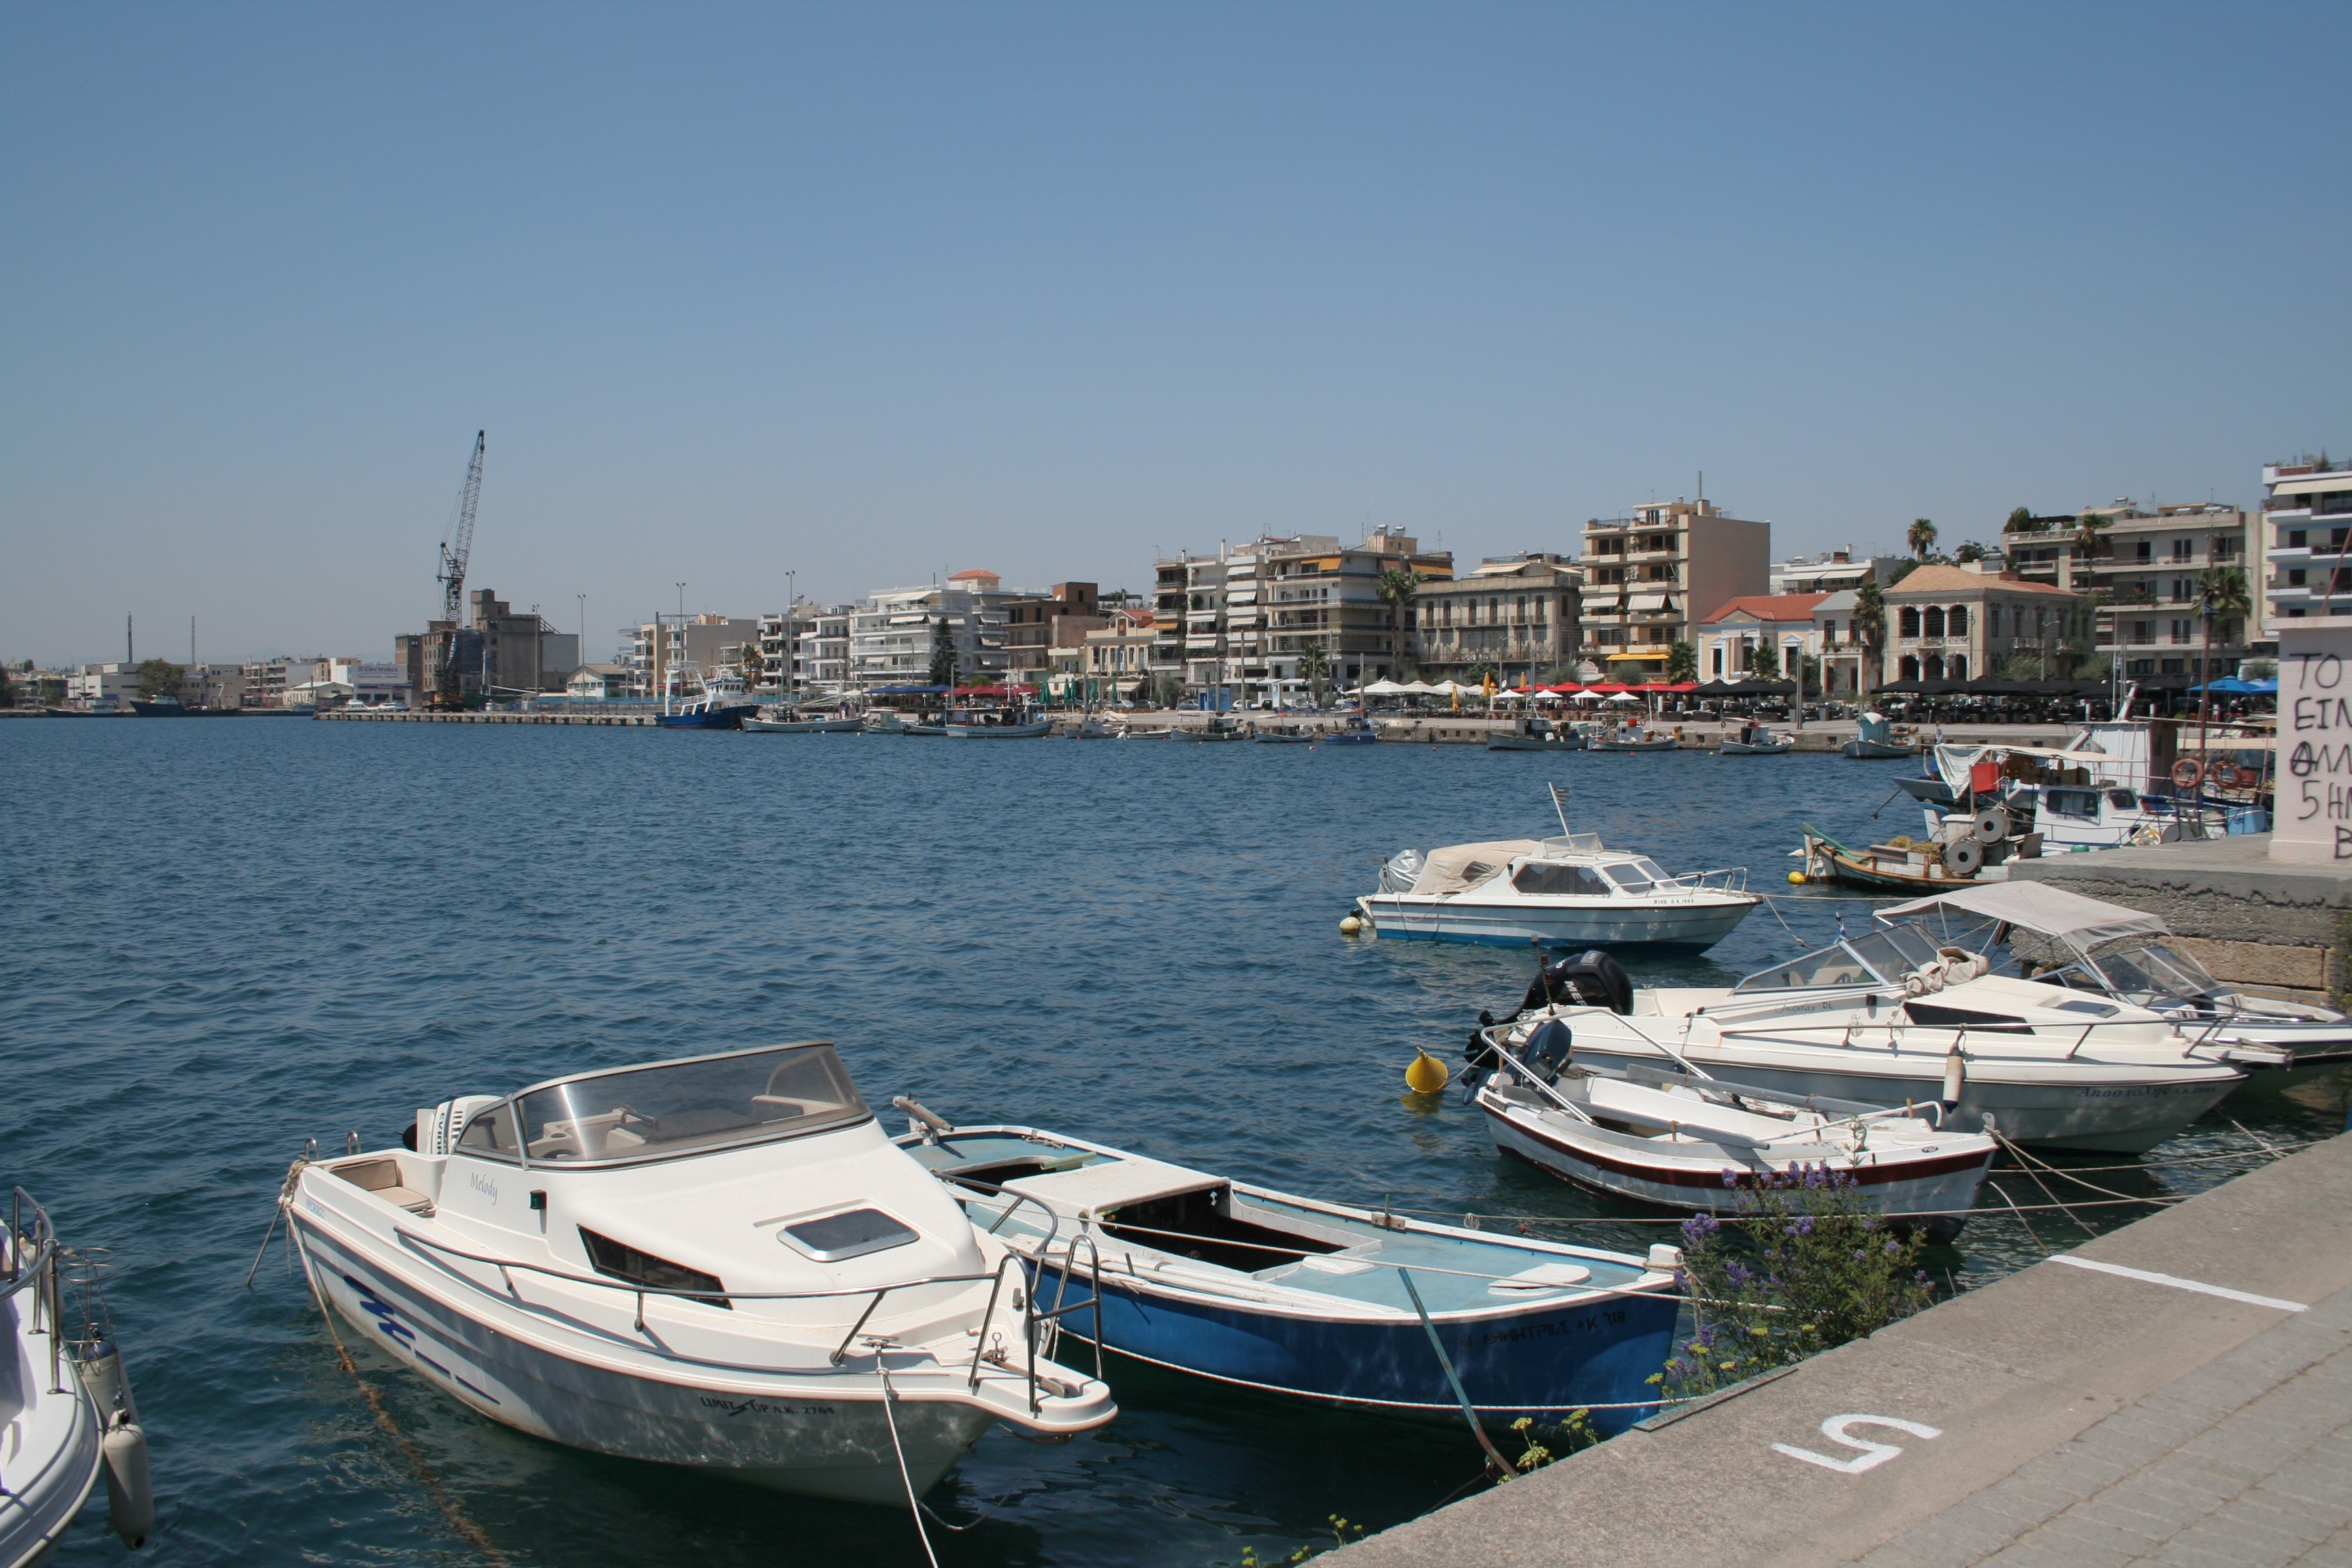
sea, coast, water, dock, boat, ship, vehicle, yacht, bay, harbor, marina, port, fishing boat, infrastructure, greece, watercraft, passenger ship, luxury yacht, url